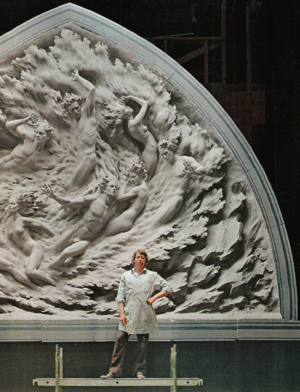
Frederick Elliott Hart, né le 3 novembre 1943 à Atlanta et mort le 13 août 1999 à Baltimore, est un sculpteur américain.